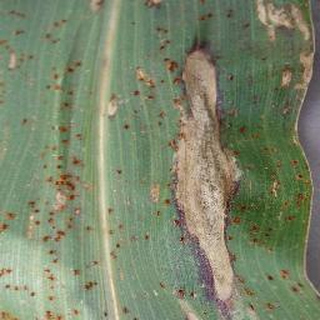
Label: corn_northern_leaf_blight